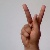
The image shows a hand gesture representing the letter 'K' in Indian Sign Language.